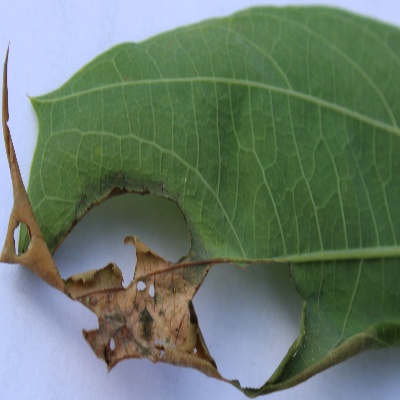
Crop: Cassava
Condition: bacterial blight